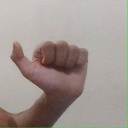
अक्षर: त